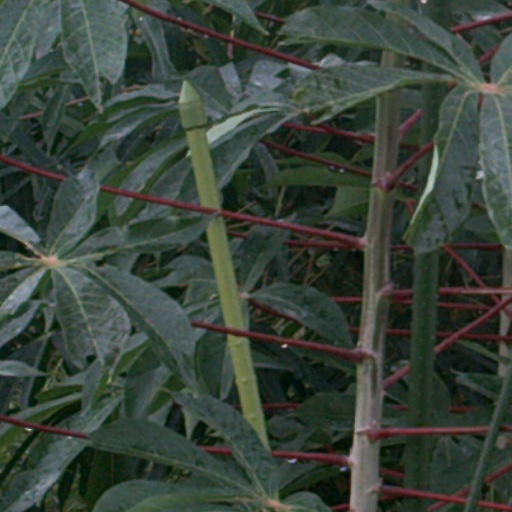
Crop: cassava